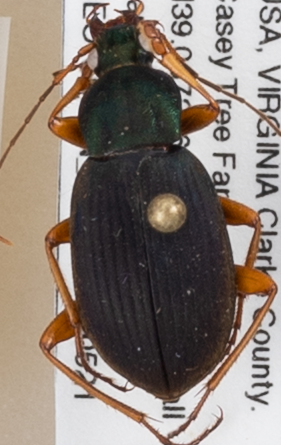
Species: Chlaenius aestivus
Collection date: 2019-05-21
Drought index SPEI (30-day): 0.8
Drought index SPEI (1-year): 2.09
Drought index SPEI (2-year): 2.09